Samuel Newhouse

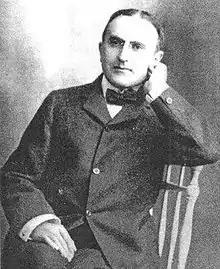
Samuel Newhouse

Samuel Newhouse (October 18, 1853 – September 22, 1930) was an American entrepreneur and mining magnate.